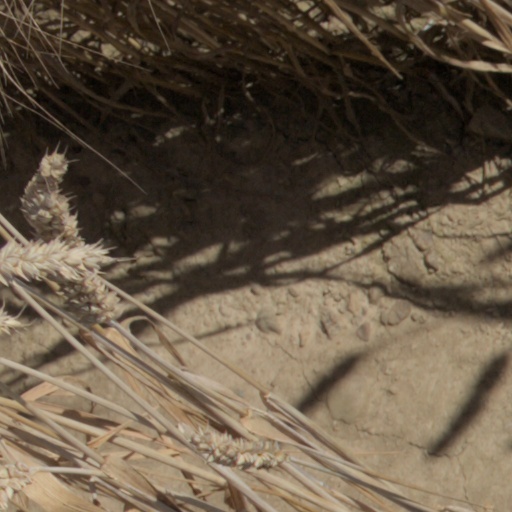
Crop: wheat